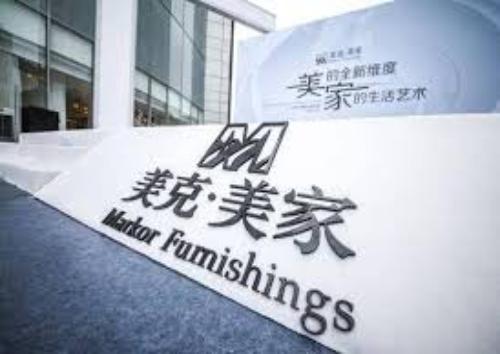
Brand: markor furnishings
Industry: Necessities